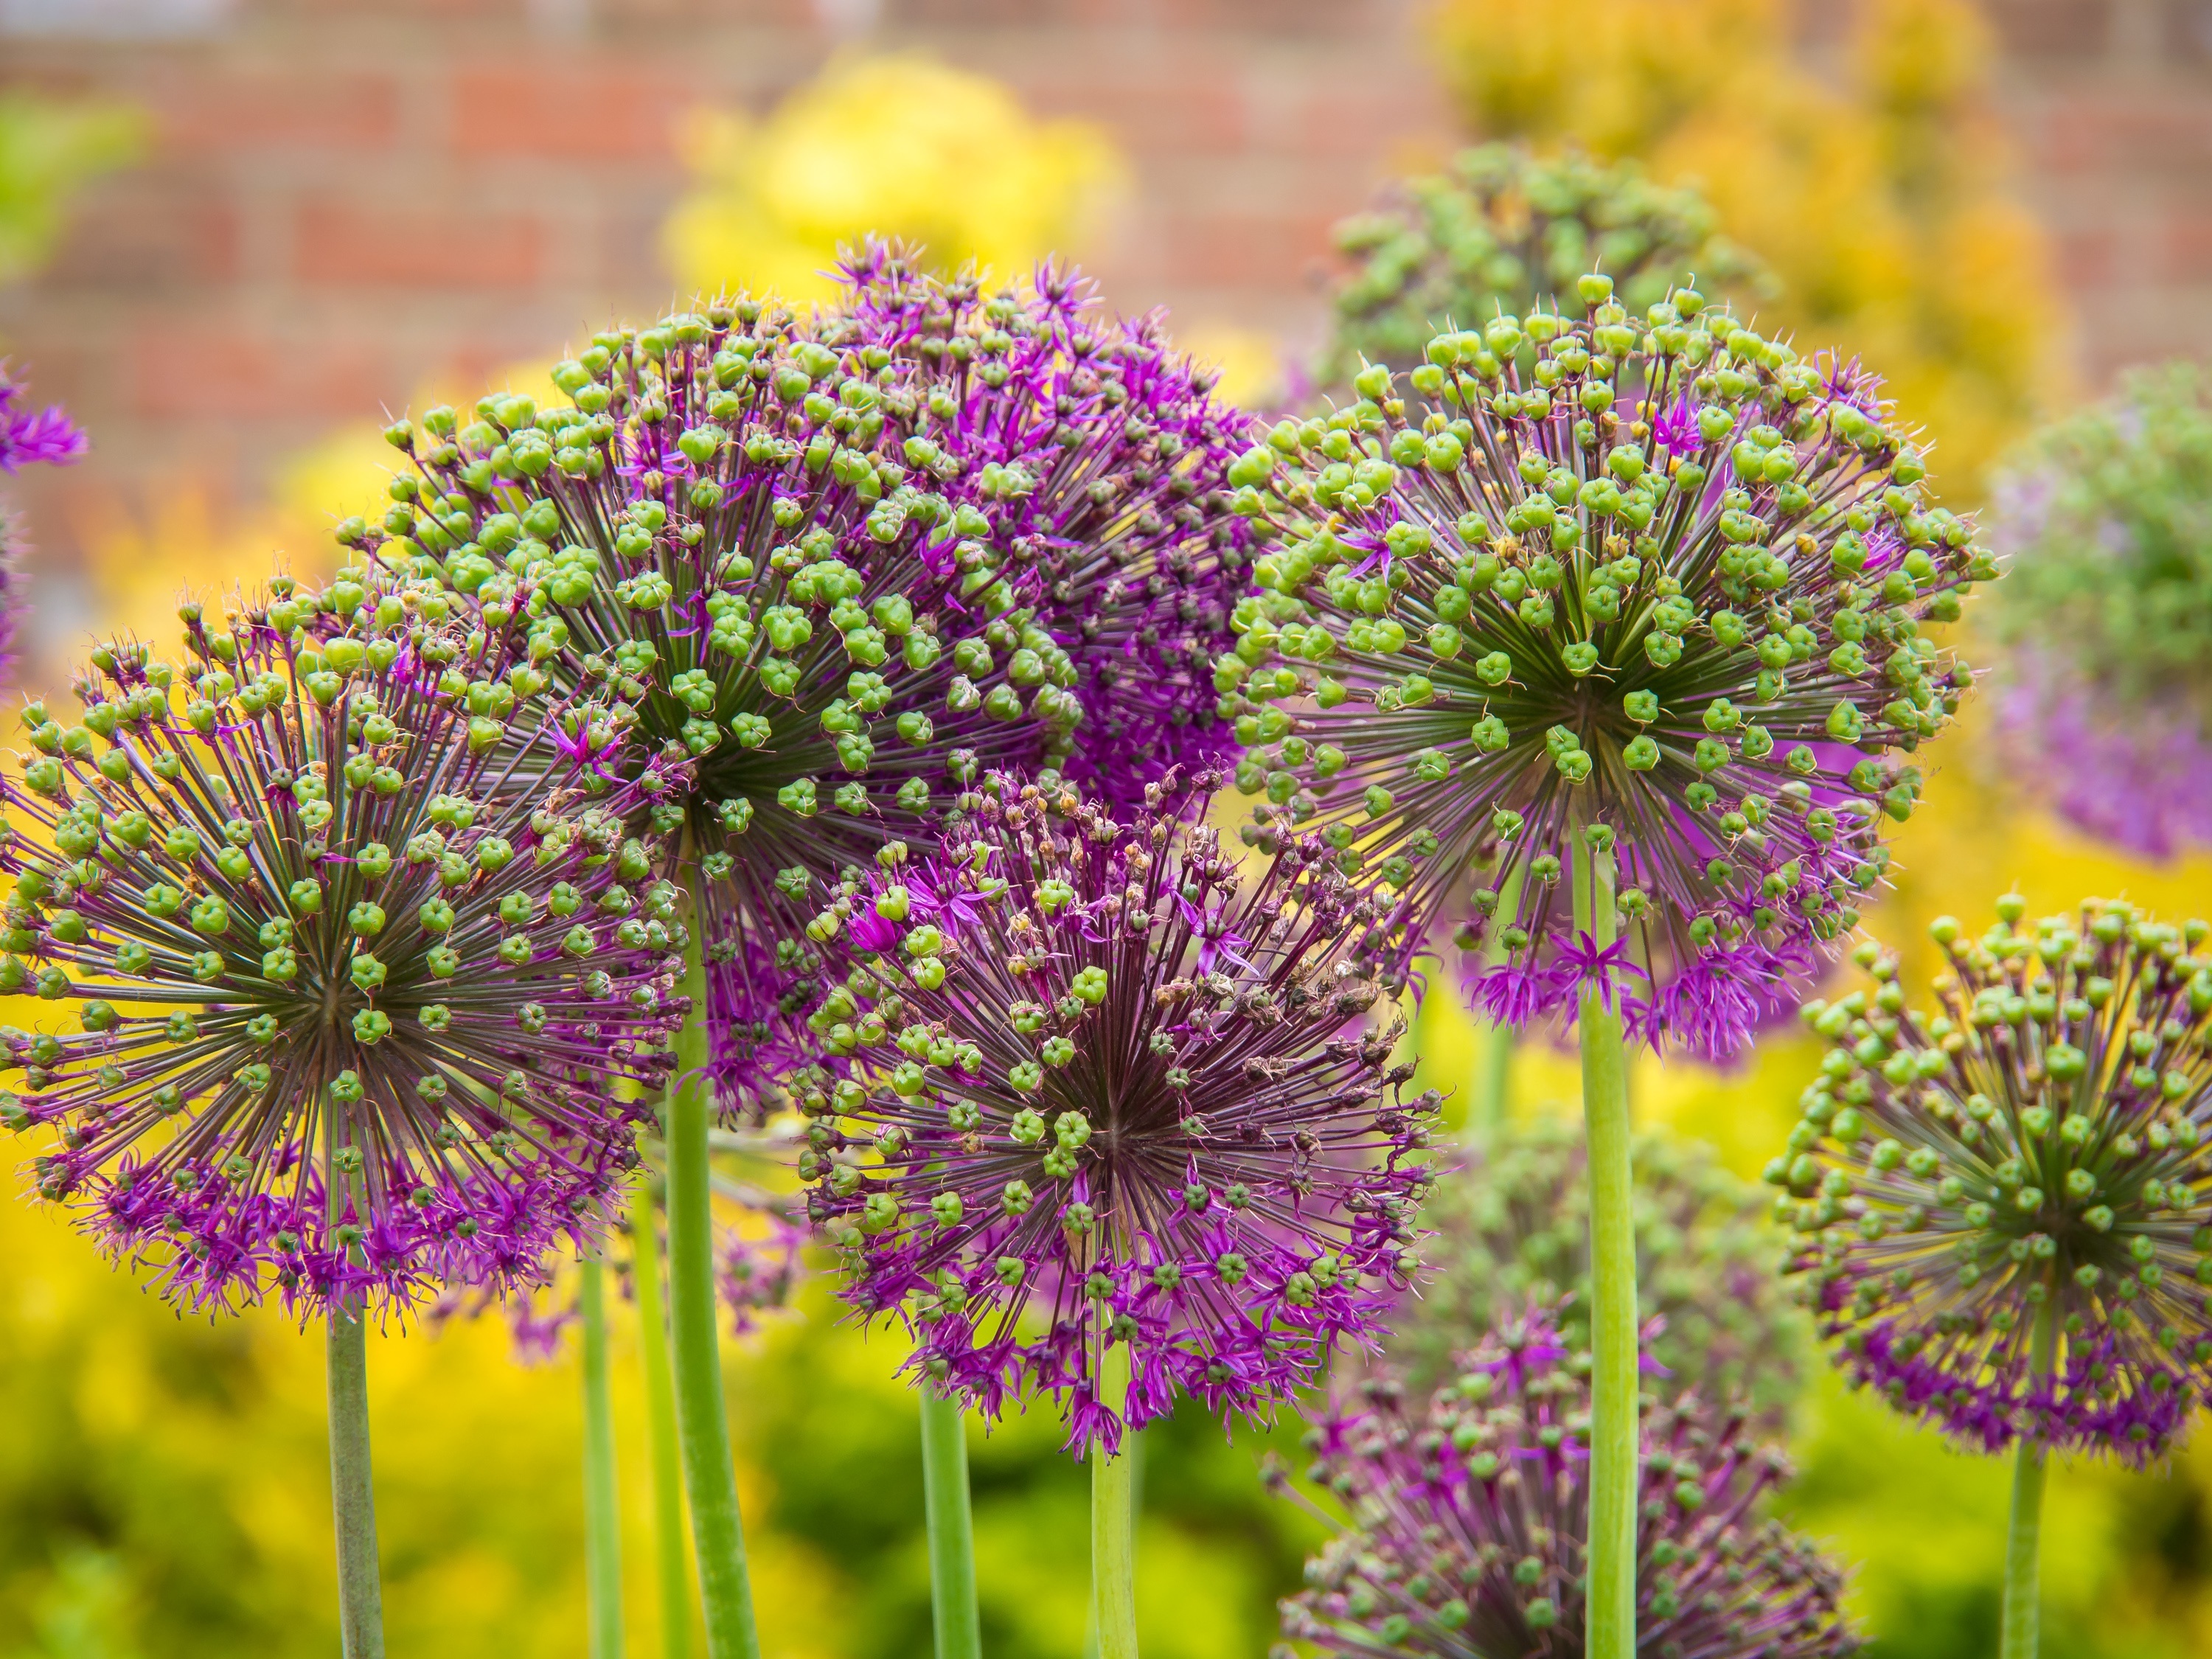
nature, blossom, growth, plant, meadow, prairie, flower, floral, spring, macro, fresh, botany, blooming, garden, flora, season, wildflower, violet, springtime, spring flower, macro photography, inflorescence, flowering plant, daisy family, annual plant, land plant